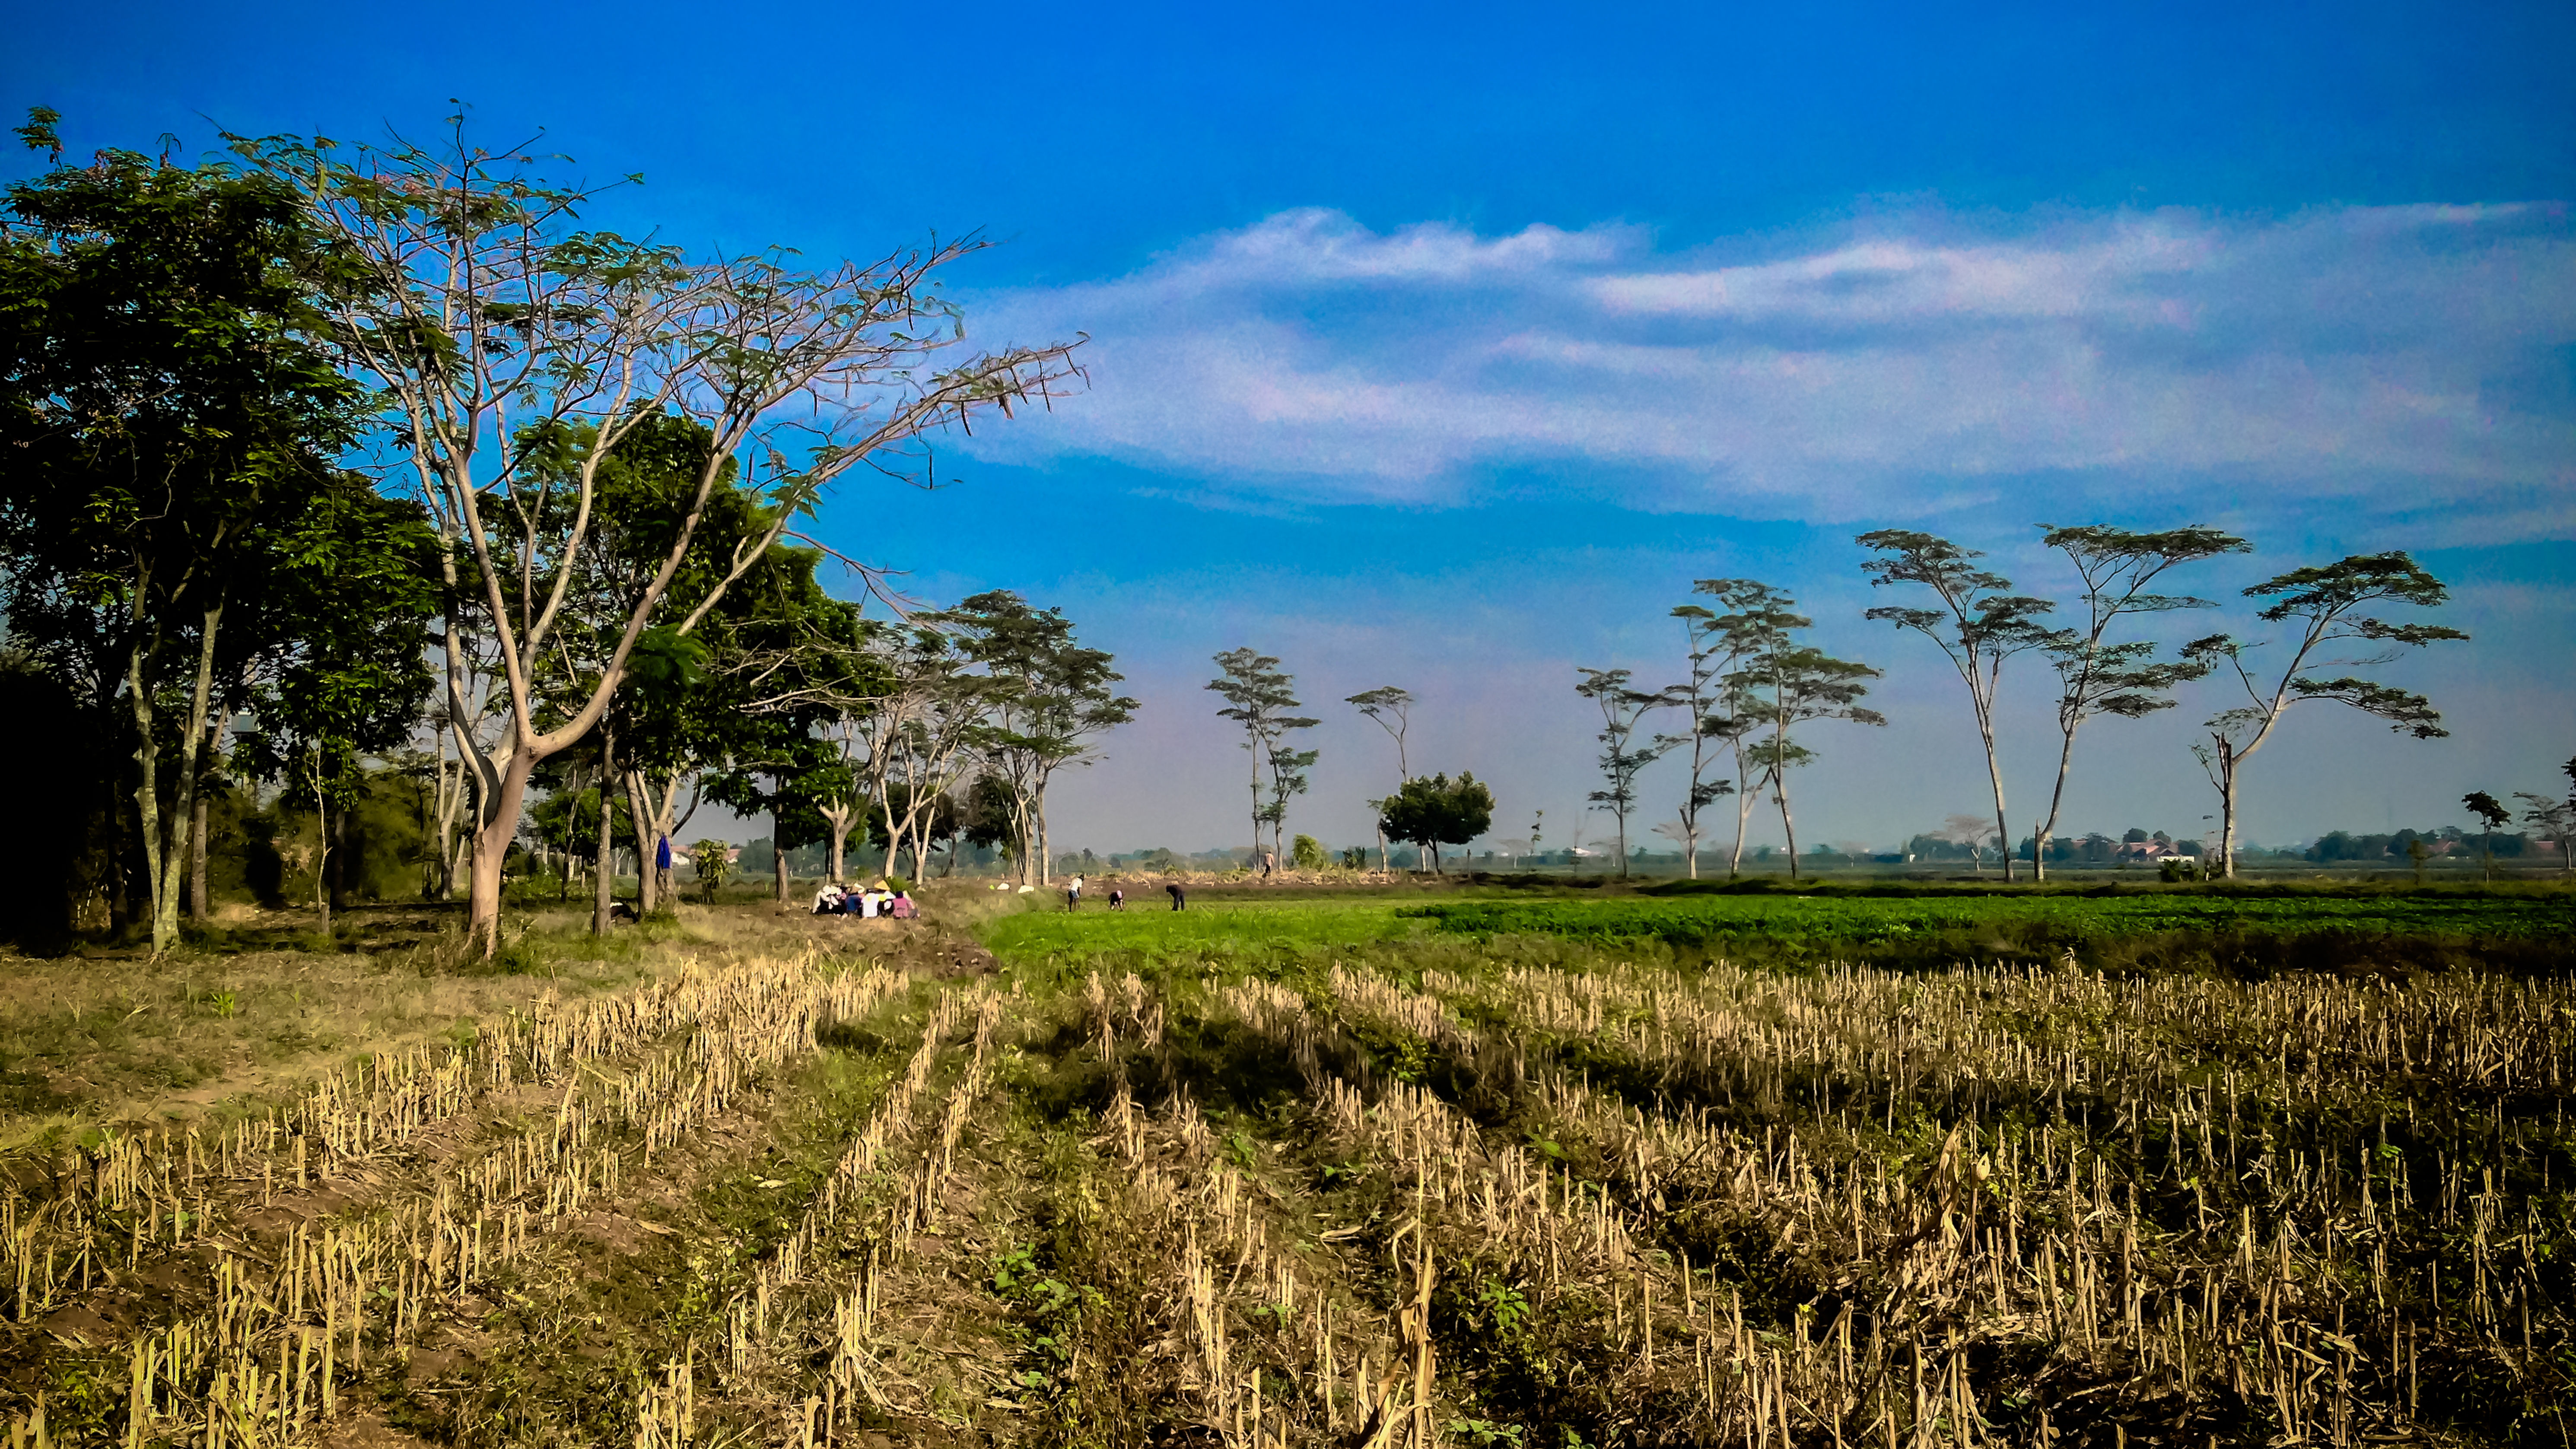
nature, sky, grassland, field, vegetation, tree, agriculture, plain, nature reserve, cloud, paddy field, savanna, crop, prairie, rural area, grass, grass family, pasture, landscape, farm, shrubland, meadow, ecoregion, plantation, fen, wetland